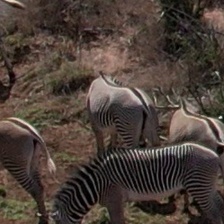
Pose orientation: back-left